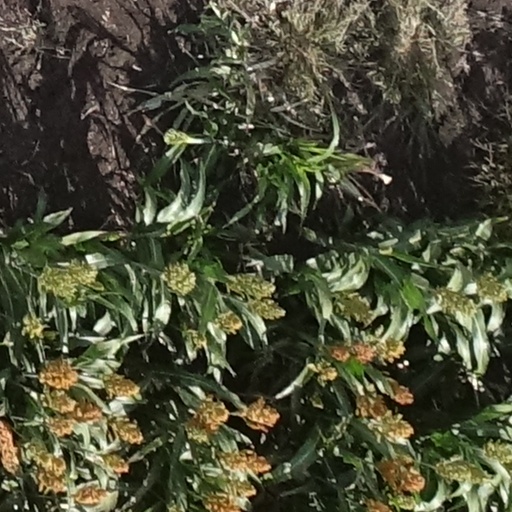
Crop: sorghum